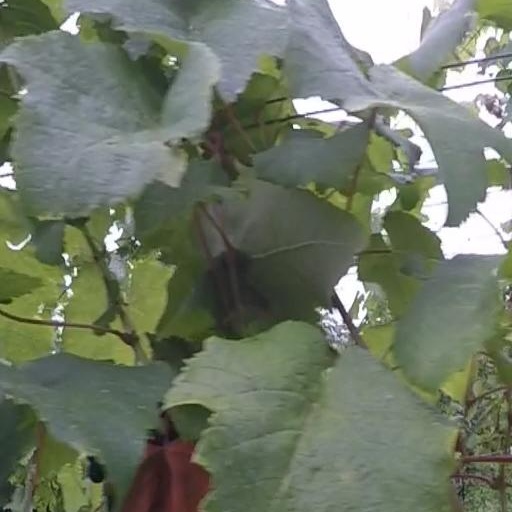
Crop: grape